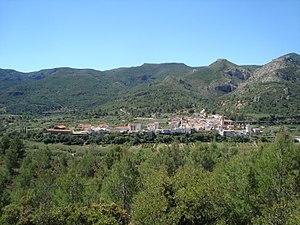
Toga est une commune d'Espagne de la province de Castellón dans la Communauté valencienne. Elle est située dans la comarque de l'Alto Mijares et dans la zone à prédominance linguistique castillane.